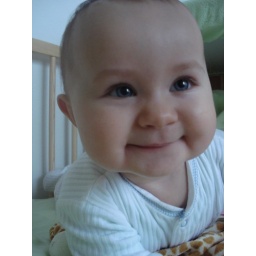
back in my cute bed :)